Alien Commies from the Future!

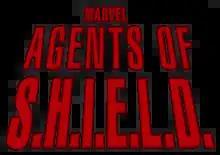
Title card for the episode, using a 1950s "classic sci-fi" theme reflective of the episode's 1955 Area 51 setting

"Alien Commies from the Future!" is the third episode of the seventh season of the American television series "Agents of S.H.I.E.L.D." Based on the Marvel Comics organization S.H.I.E.L.D., it follows a Life Model Decoy of Phil Coulson and his team of S.H.I.E.L.D. agents as they race to stop the Chronicoms from unraveling history in 1955. It is set in the Marvel Cinematic Universe (MCU) and acknowledges the franchise's films. The episode was written by Nora and Lilla Zuckerman and directed by Nina Lopez-Corrado.